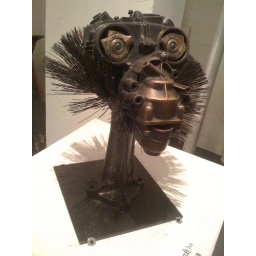
Bronze Cast by Joe rush from the ground floor of the MUTATE show on Curtain road..